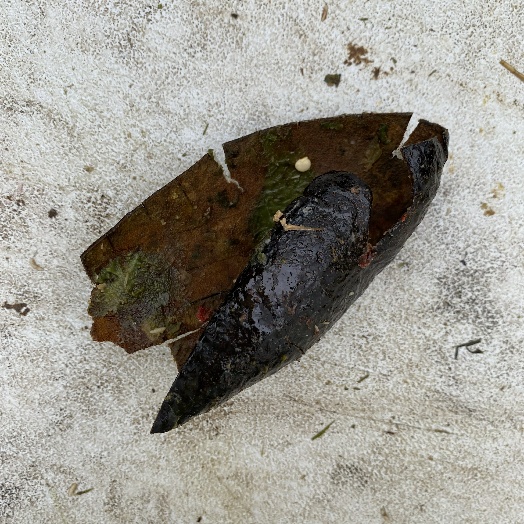
Label: Food Organics